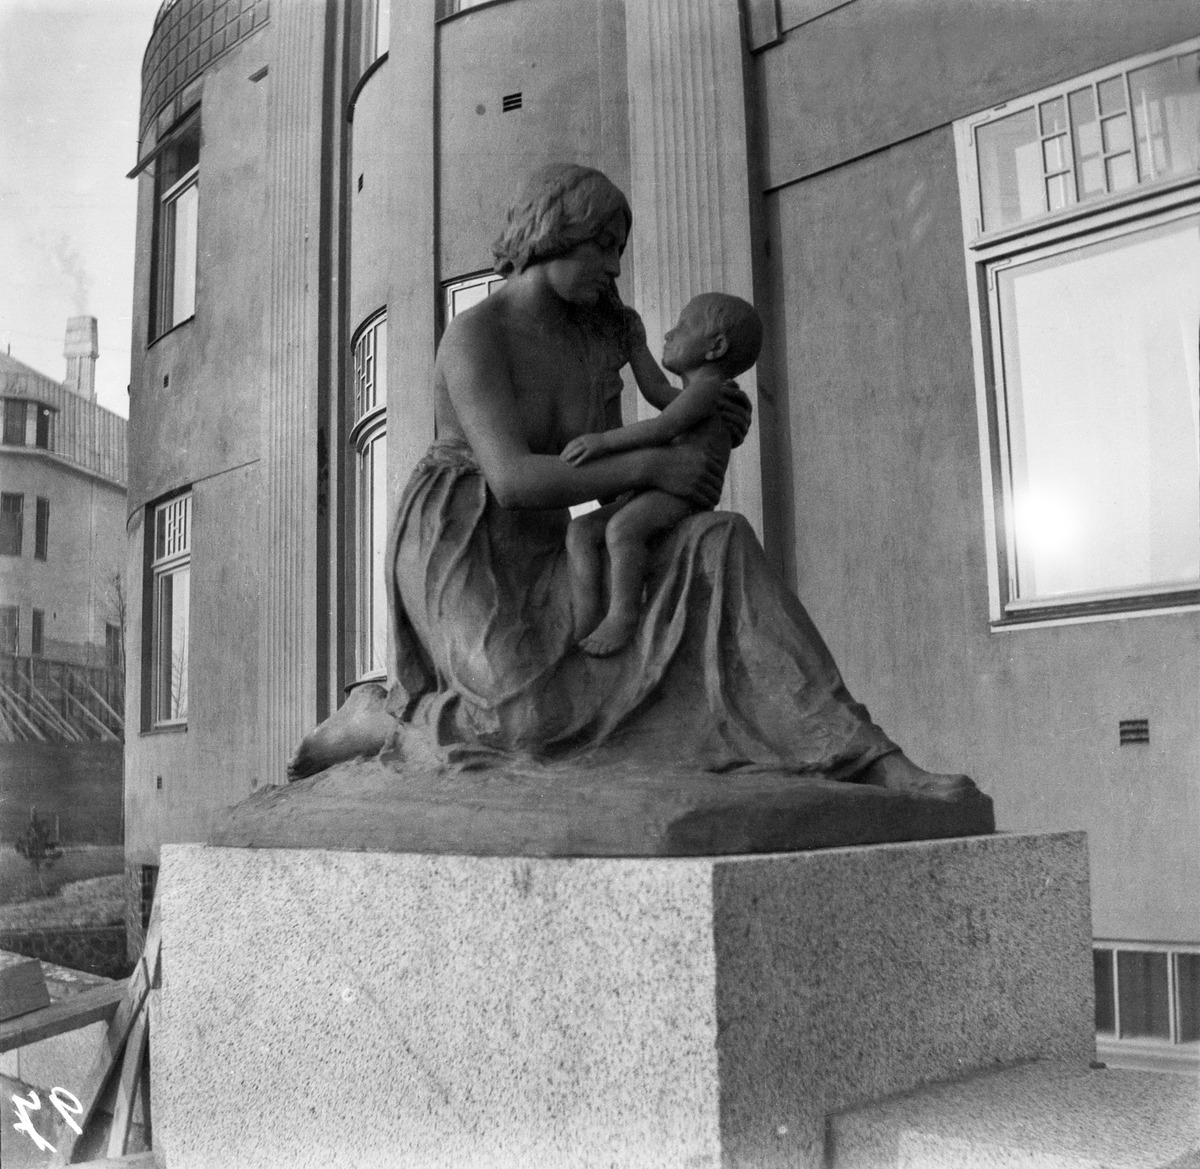
Norjalaisen kuvanveistäjän J
sisällön kuvaus: Norjalaisen kuvanveistäjän J. Sörensen-Ringin veistos Äityiyden ilo (La joie de

la maternité) Villa Ensin,  Ensi-sairaalan, pääoven vasemmalla puolella.

Merikatu 23. - Wecksellintie 1. mustavalkoinen
Kuvaaja: Timiriasew, Ivan, valokuvaaja
Ajankohta: kuvausaika 1912
Paikka: Suomi, Uusimaa, Helsinki, Eira Helsinki, Merikatu 23. - Wecksellintie 1
Aiheet: patsaat veistokset